History of Anatolia

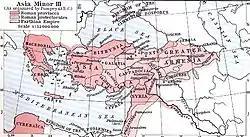
Anatolia as divided by Pompey, 63 BCE.

In June 323 BCE, Alexander died suddenly, leaving a power vacuum in Macedon, putting all he had worked for at risk. Being that his half-brother Arrhidaeus was unable to rule effectively due to a serious disability, a succession of wars over the rights to his conquests were fought known as the Wars of the Diadochi. Perdiccas, a high-ranking officer of the cavalry, and later Antigonus, the Phrygian satrap, prevailed over the other contenders of Alexander's empire in Asia for a time.